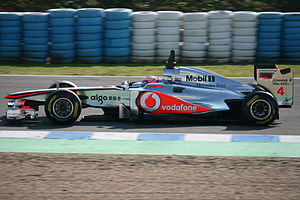
Formel 1 2011 / Konstruktører og kørere i 2011
McLaren MP4-26
Formel 1-VM 2011 var det 62. Formel 1 verdensmesterskab og blev arrangeret af FIA. Det startede 27. marts og sluttede 27. november, og totalt skulle der køres 19 formel 1-løb.